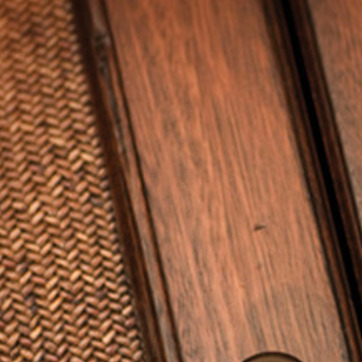
Material: wood